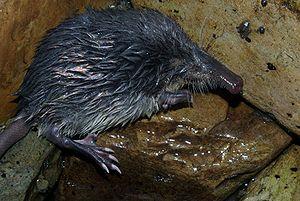
Desman des Pyrénées (Galemys pyrenaicus). Rivière Balboa. Balboa, province de León (Espagne).
Le Desman des Pyrénées ou Rat-trompette est un mammifère de la famille des talpidés qui ne vit que dans les Pyrénées et le nord de l'Espagne et du Portugal. C'est un insectivore semi-aquatique, vivant à proximité des torrents et de mœurs essentiellement nocturnes. Il est surnommé rat à trompette à cause de la forme de son museau. Le desman ressemble anatomiquement à d'autres animaux tels que le rat, bon nageur, la taupe, équipée pour creuser la terre, ou la musaraigne au museau pointu, flairant les insectes.
La Taupe est un nom vernaculaire ambigu en français, pouvant désigner plusieurs espèces différentes de petits mammifères fouisseurs vivant dans des galeries souterraines, dites taupinières. Ce nom vernaculaire est aussi à la base de plusieurs noms vulgaires créés pour la nomenclature scientifique en français.
Les différentes activités humaines sont :
Les Pyrénées sont une chaîne montagneuse du sud-ouest de l'Europe. Elles s'étendent en longueur selon une direction est-ouest sur une distance approximative de 430 kilomètres depuis la mer Méditerranée jusqu'au golfe de Gascogne. Culminant à 3 404 mètres d'altitude au pic d'Aneto, les Pyrénées forment une barrière géographique séparant la péninsule Ibérique au sud du reste de l'Europe continentale au nord. Elles constituent une frontière naturelle entre l'Espagne et la France et abritent aussi la principauté d’Andorre.